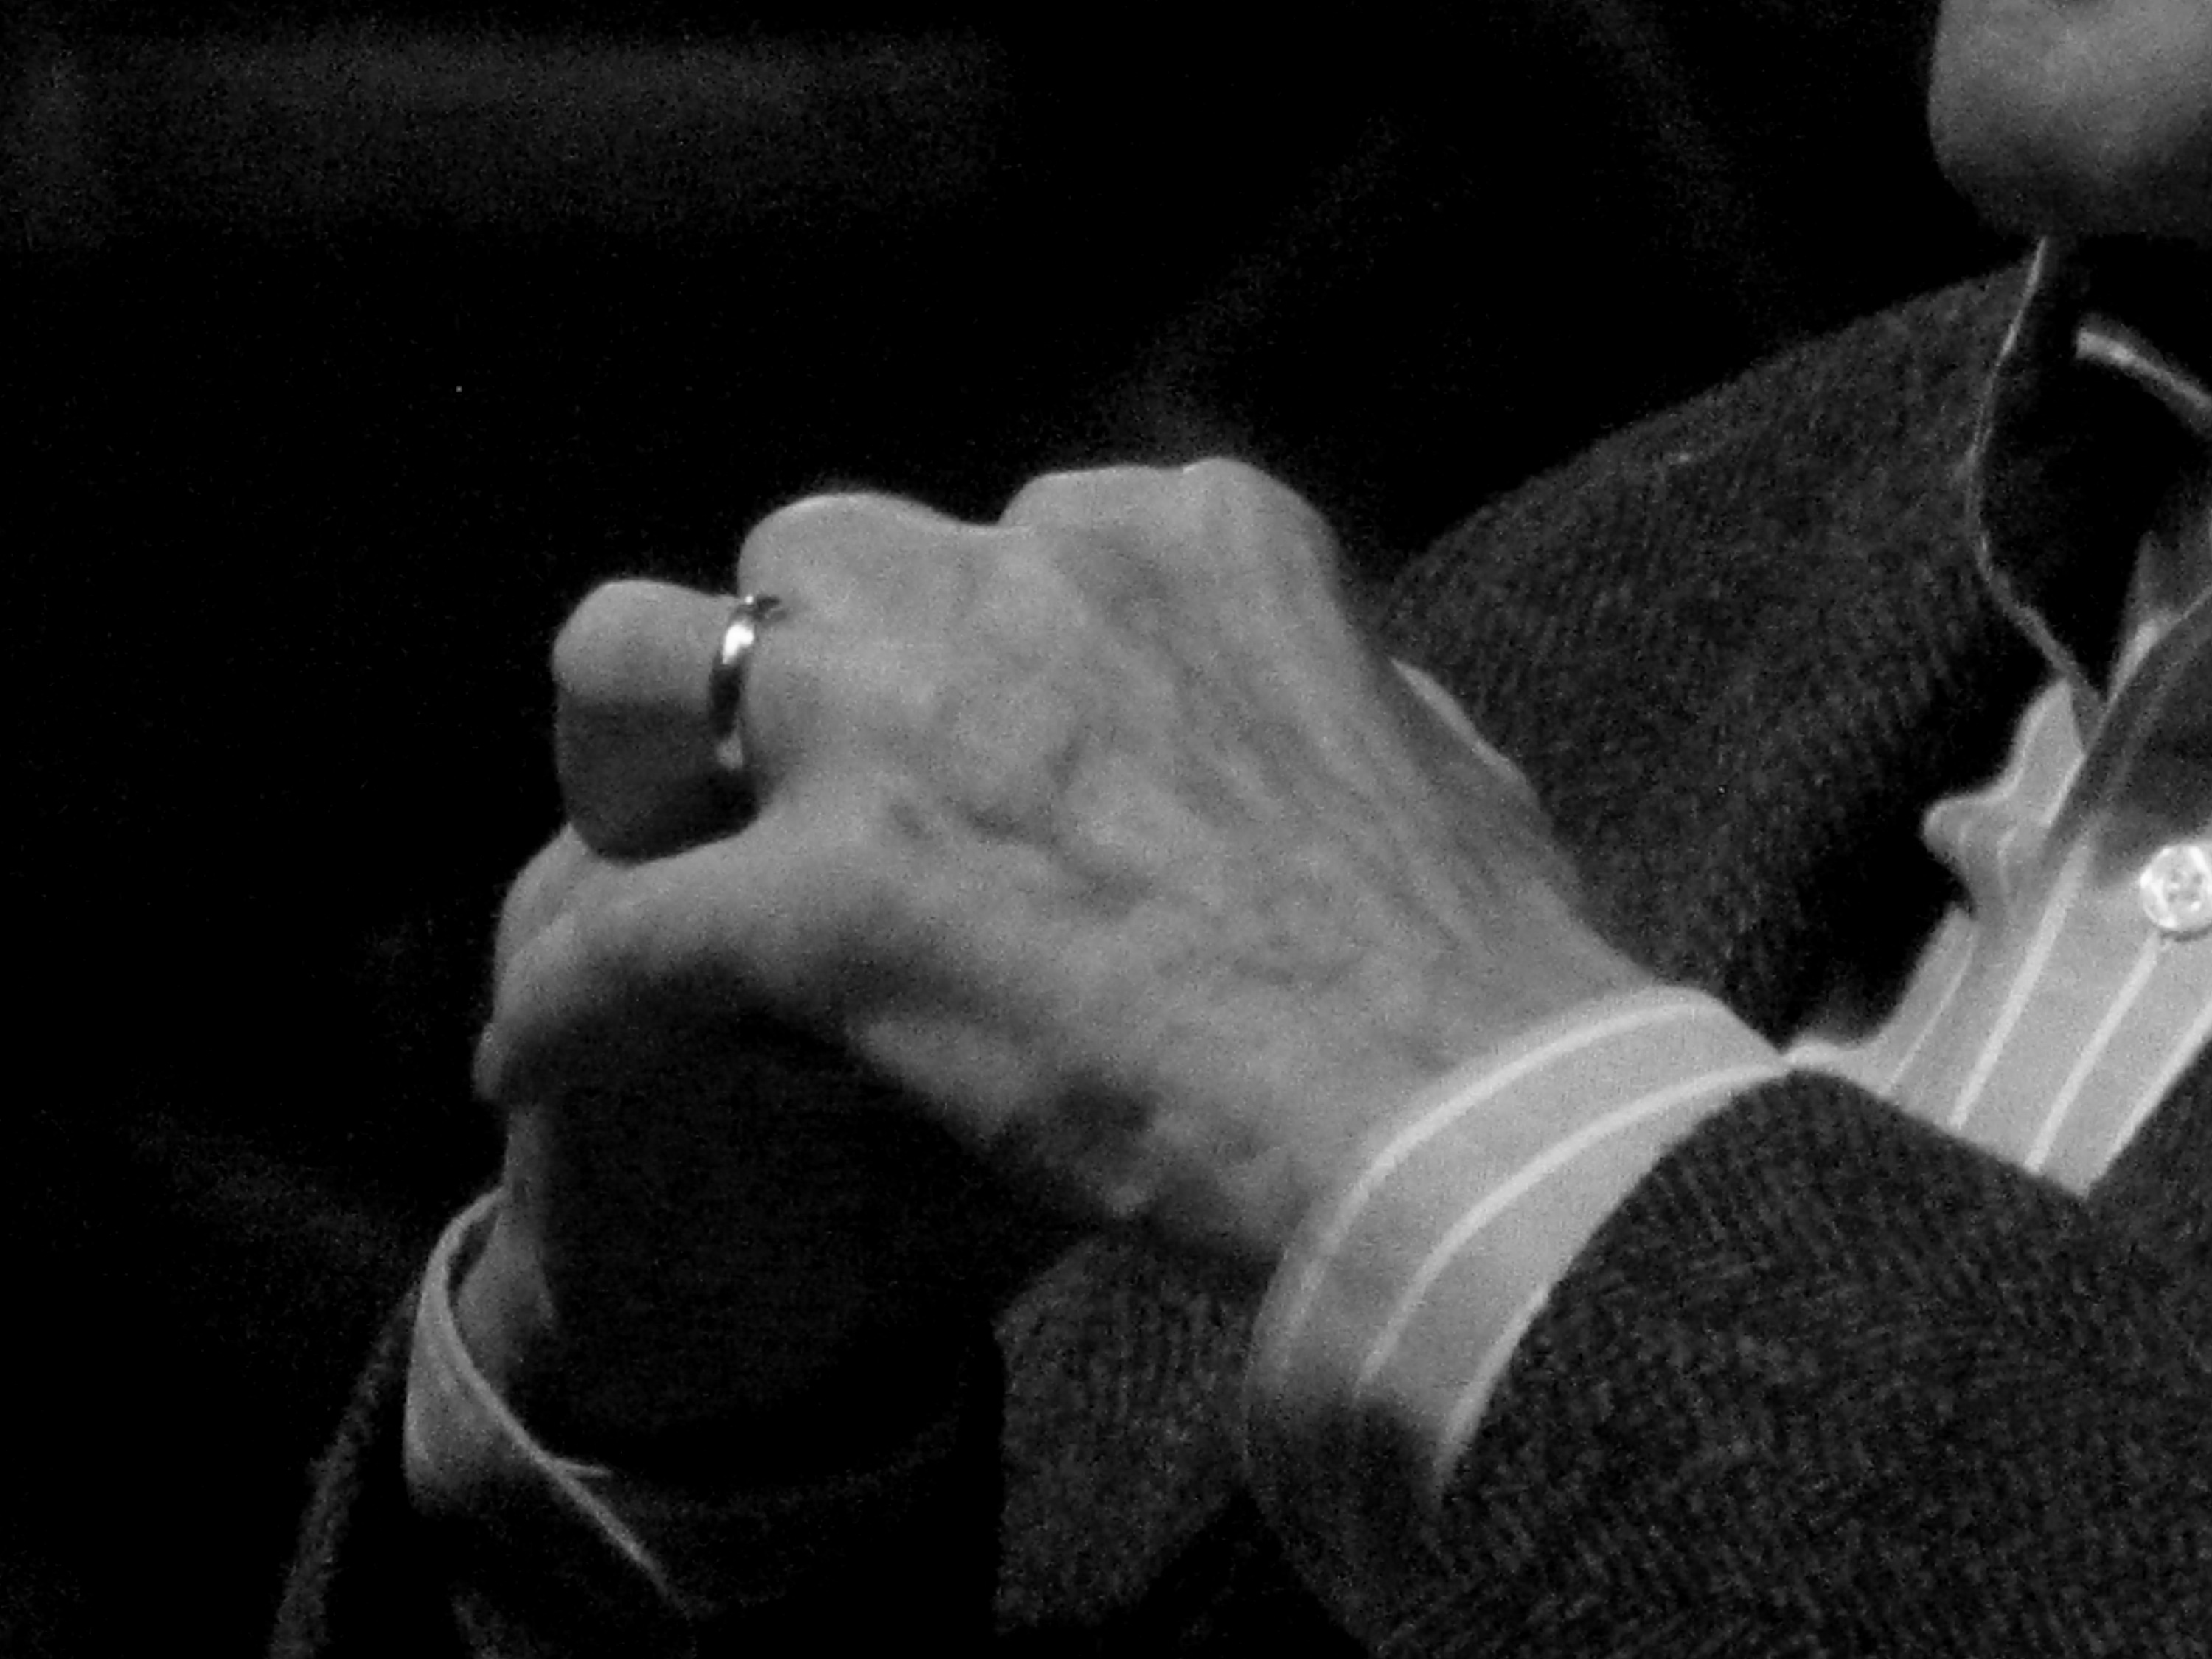
hand, light, black and white, white, photography, finger, darkness, black, monochrome, arm, nmc2009, sense, monochrome photography, film noir